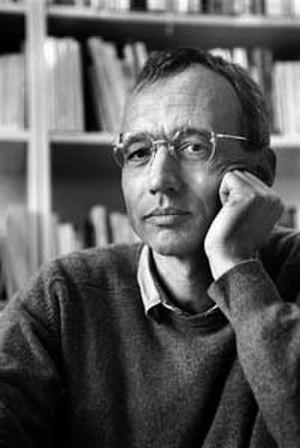
Daniel de Roulet